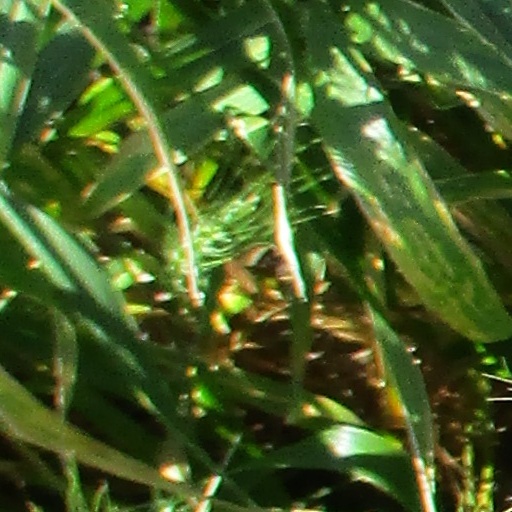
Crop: wheat